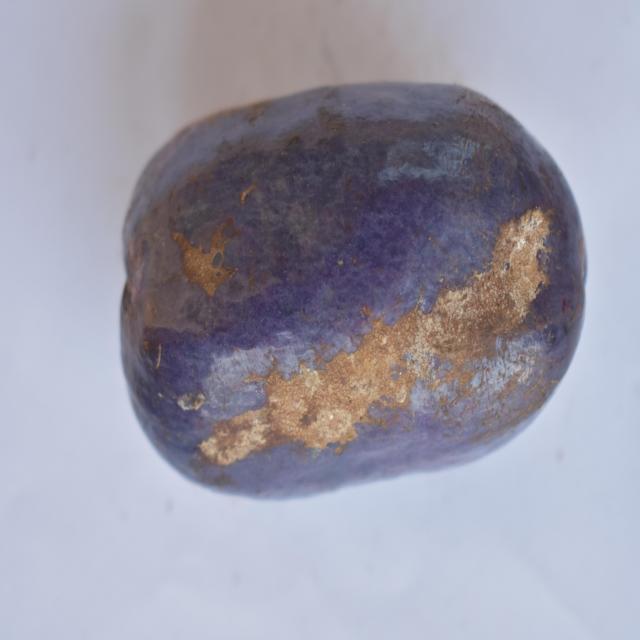
Plum grade: spotted